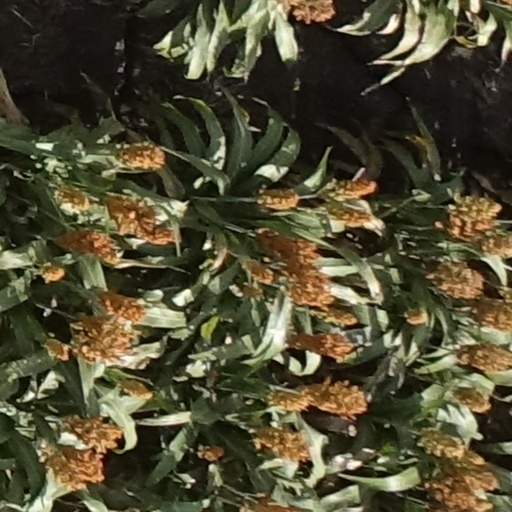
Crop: sorghum